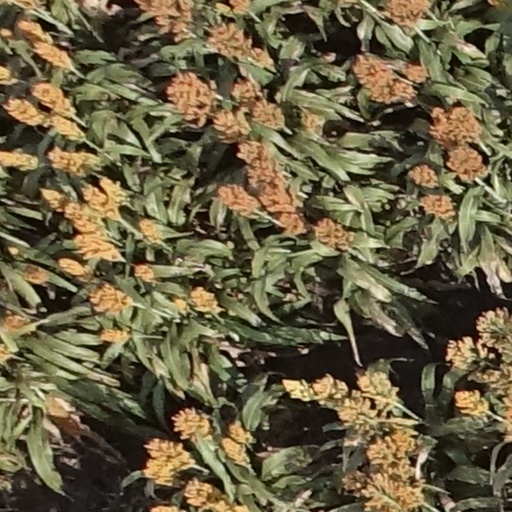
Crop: sorghum